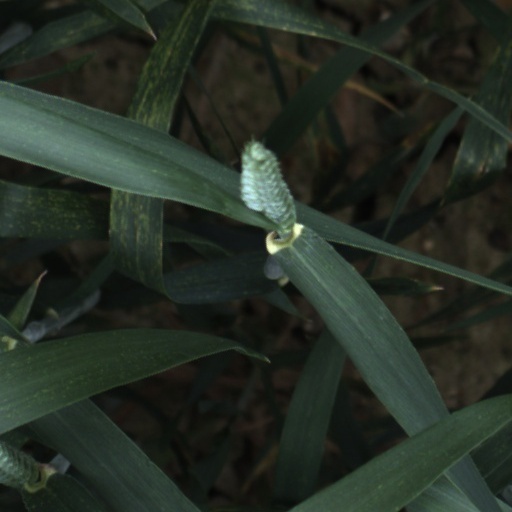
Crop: wheat